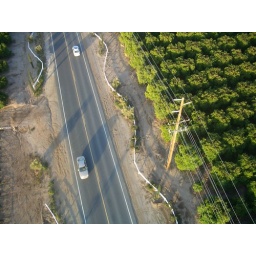
road below w/ cars